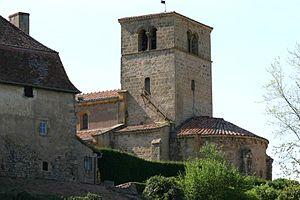
Briant est une commune française située dans le département de Saône-et-Loire en région Bourgogne-Franche-Comté.
Parmi les 576 communes du département français de Saône-et-Loire, plus de 300 possèdent une construction ecclésiastique de style roman.